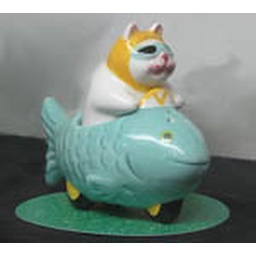
IMG_2051 fish and cat by themselves 2 jpg_edited-2 jpg